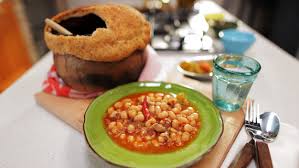
Yemek: kuru_fasulye